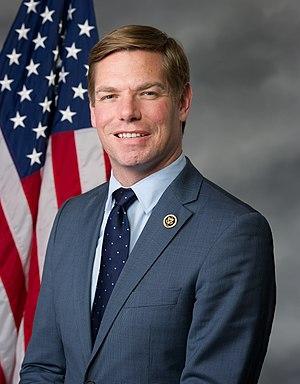
Eric Michael Swalwell, Jr., né le 16 novembre 1980 à Sac City, est un homme politique américain, représentant démocrate de Californie à la Chambre des représentants des États-Unis depuis 2013.